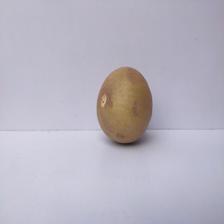
Size: Large